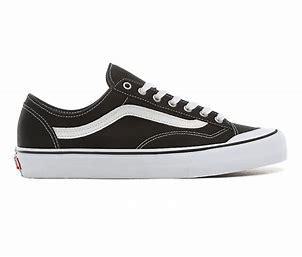
Brand: Vans
Model: Style 36 Decon Sf